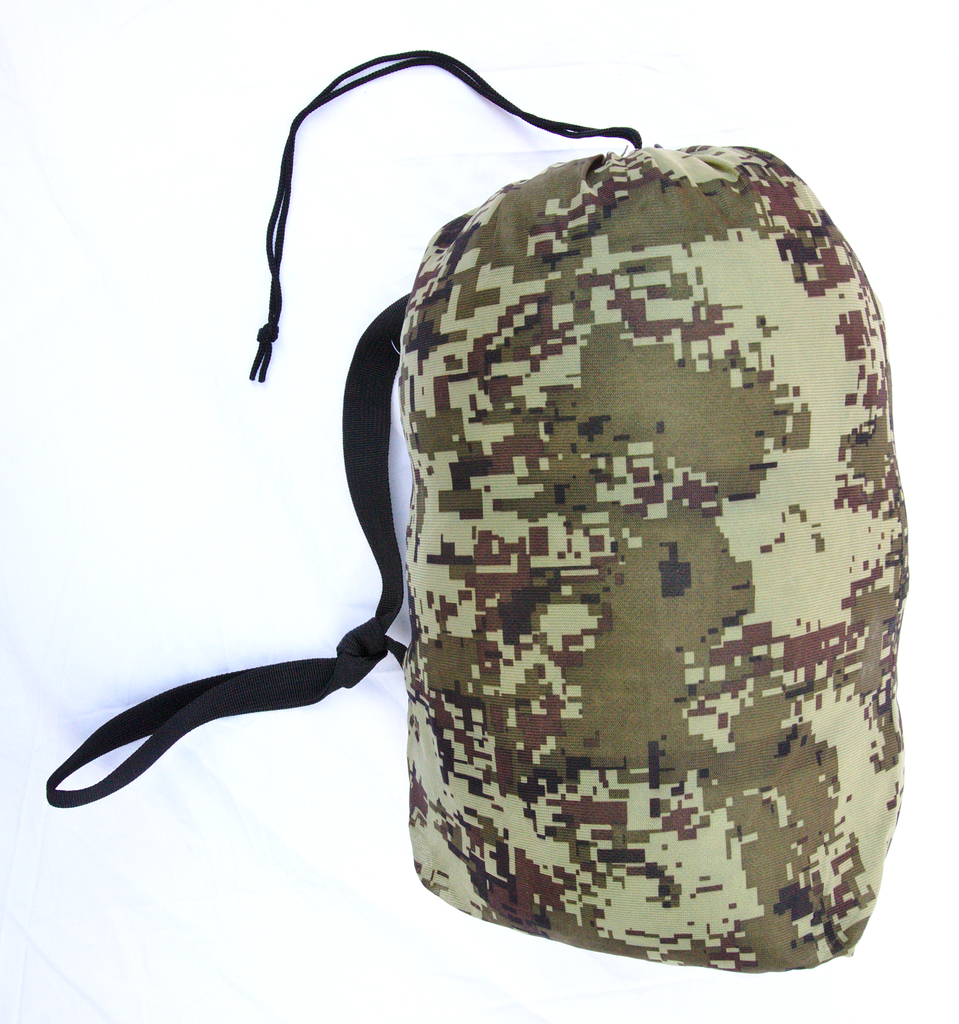
Label: others